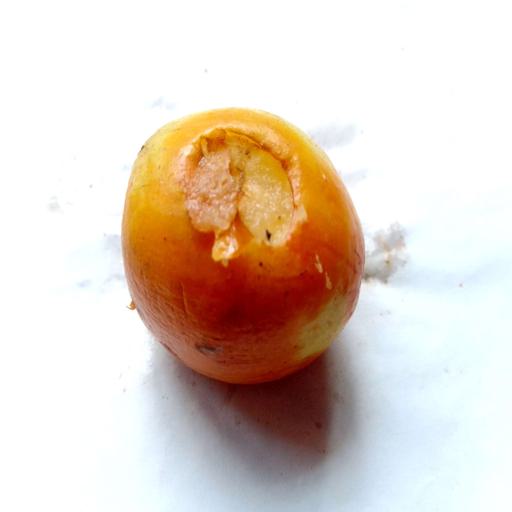
Label: bruised